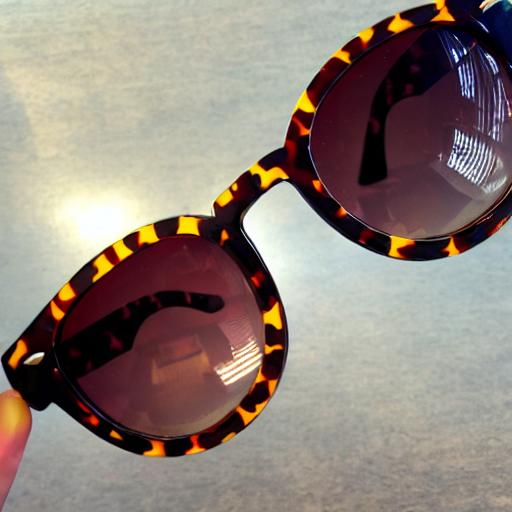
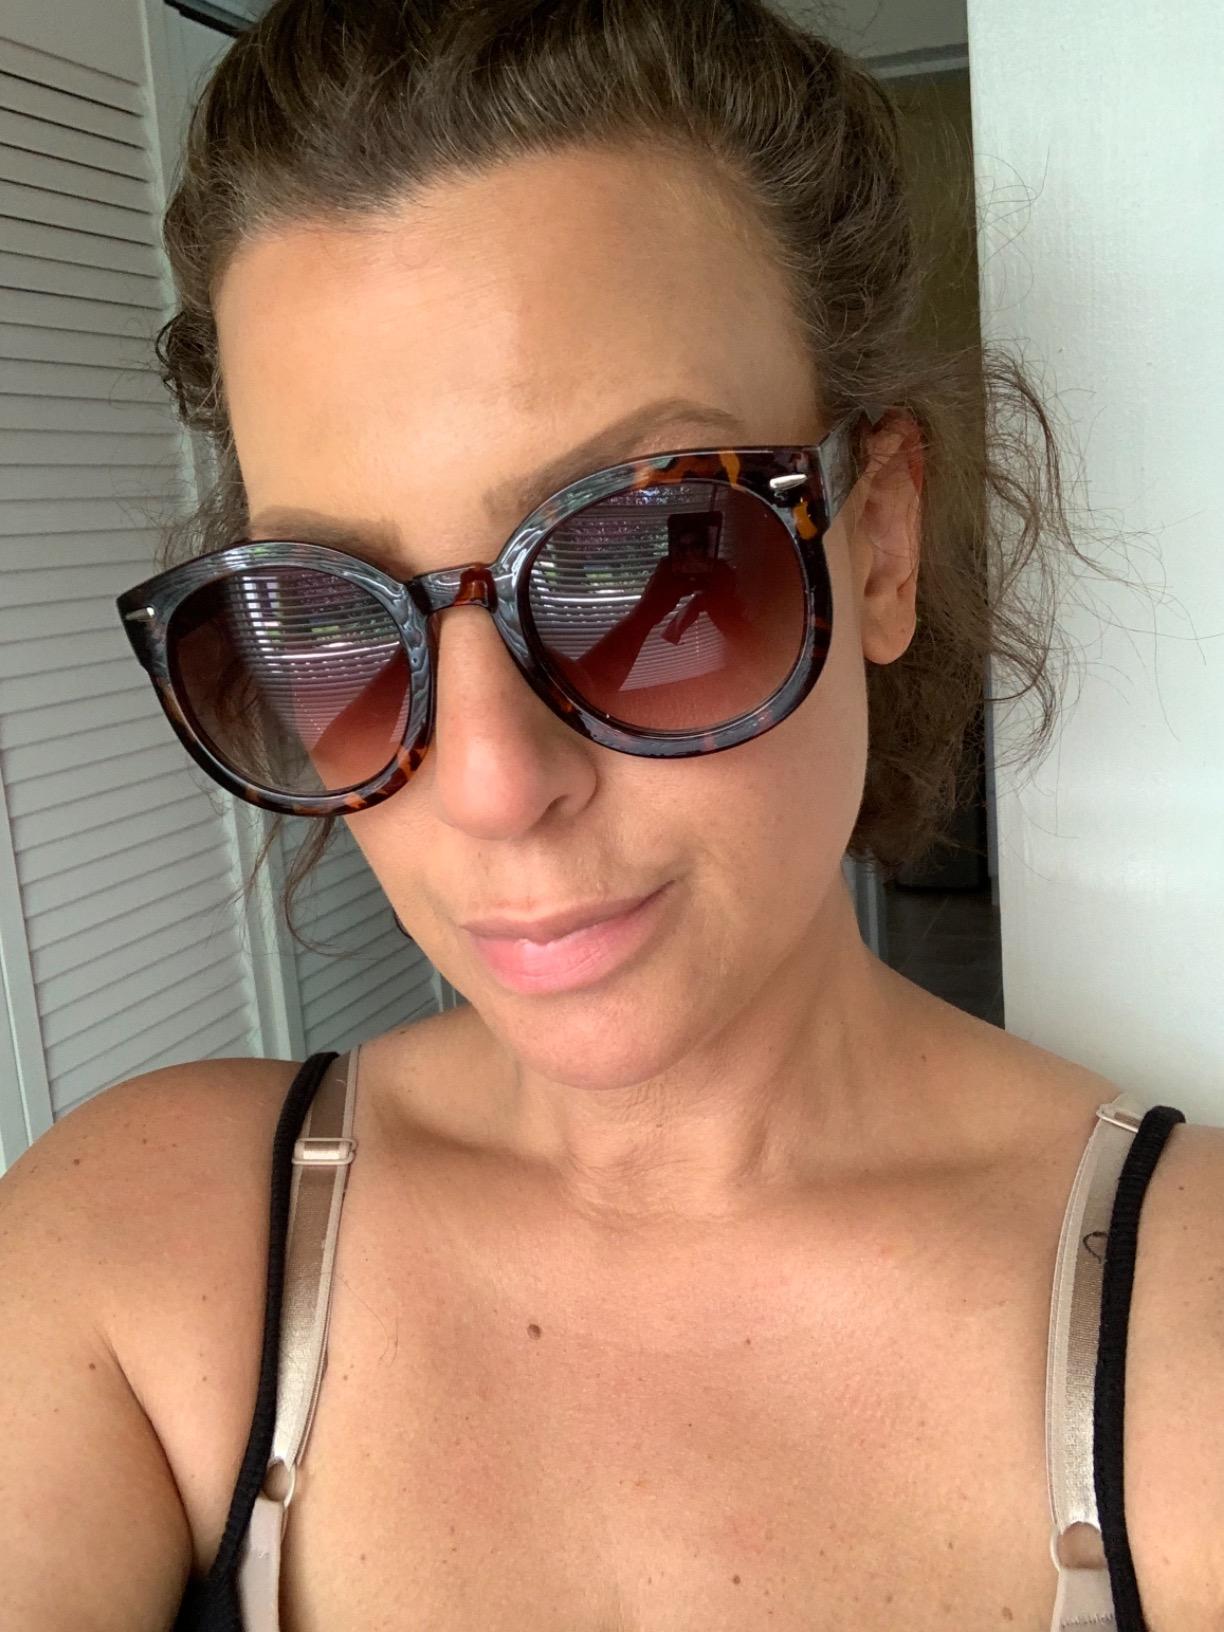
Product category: accessories_sunglasses
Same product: no